Tempita Vihara

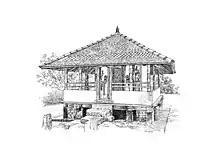
Bulnawa - Located in North Western Province. It has unique architectural features as a Tempita Vihara.

Over time, the function of the evolved, with additional features being integrated into the structure. Apart from the which gained recognition as the (library) and the (Saddarma Book Store), since the main need for the construction of all the others was an image house; other features were added to their utilities at a higher point of cultural temple centric development.